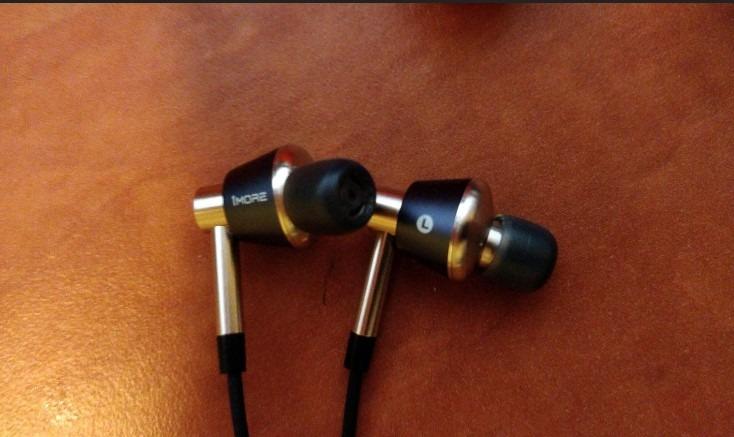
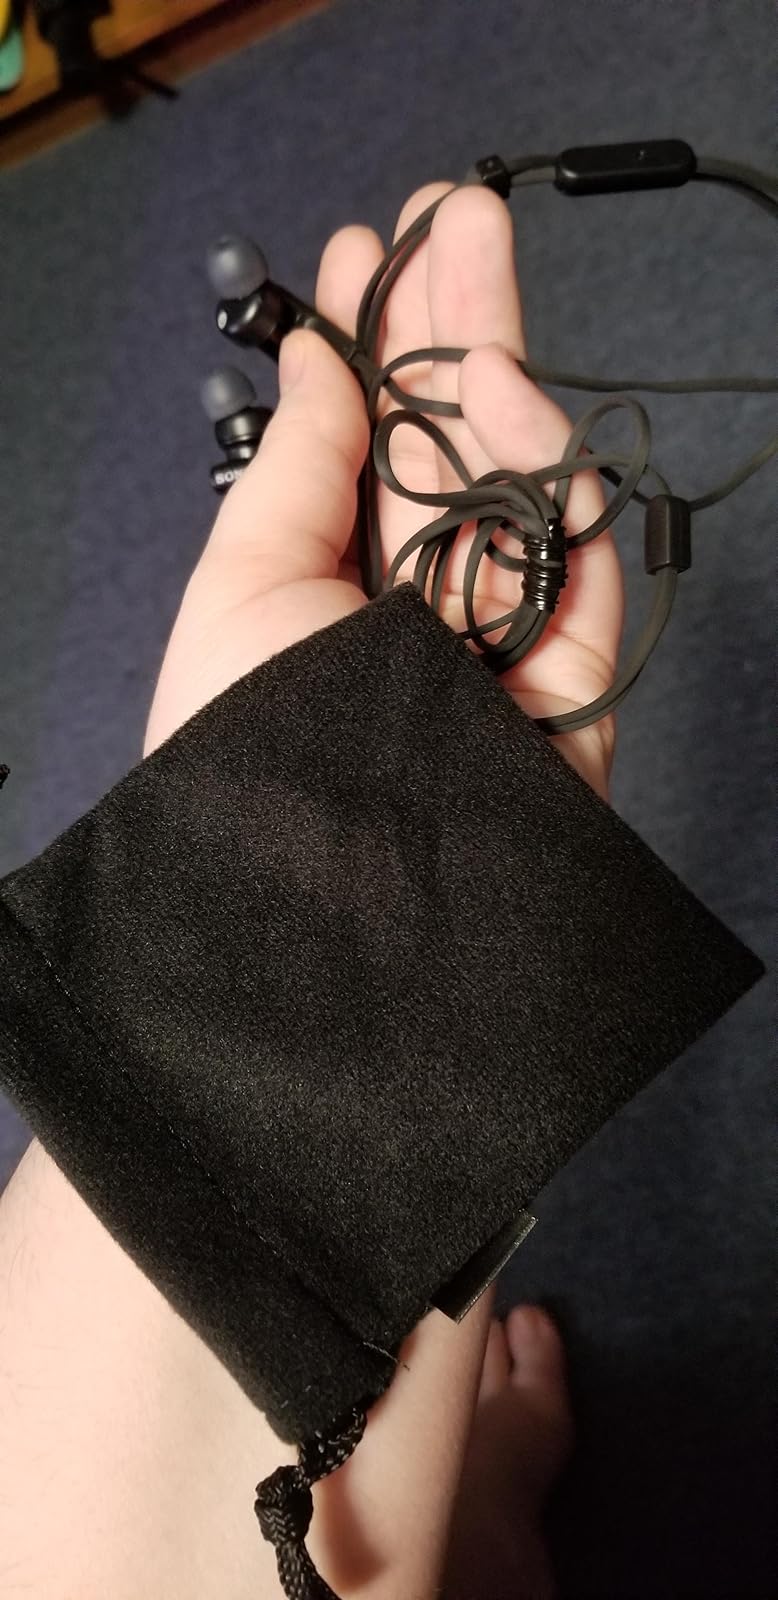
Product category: headphones
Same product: no